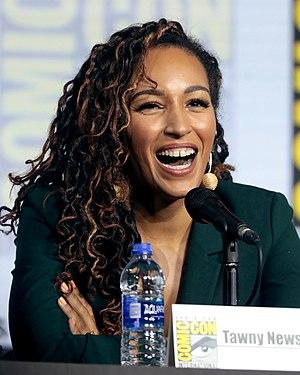
Tawny Newsome est une actrice, chanteuse, musiciennne et podcasteuse américaine, née le 24 février 1983 à Vacaville.